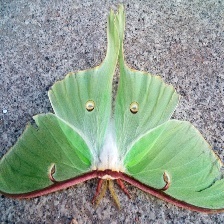
Species: LUNA MOTH